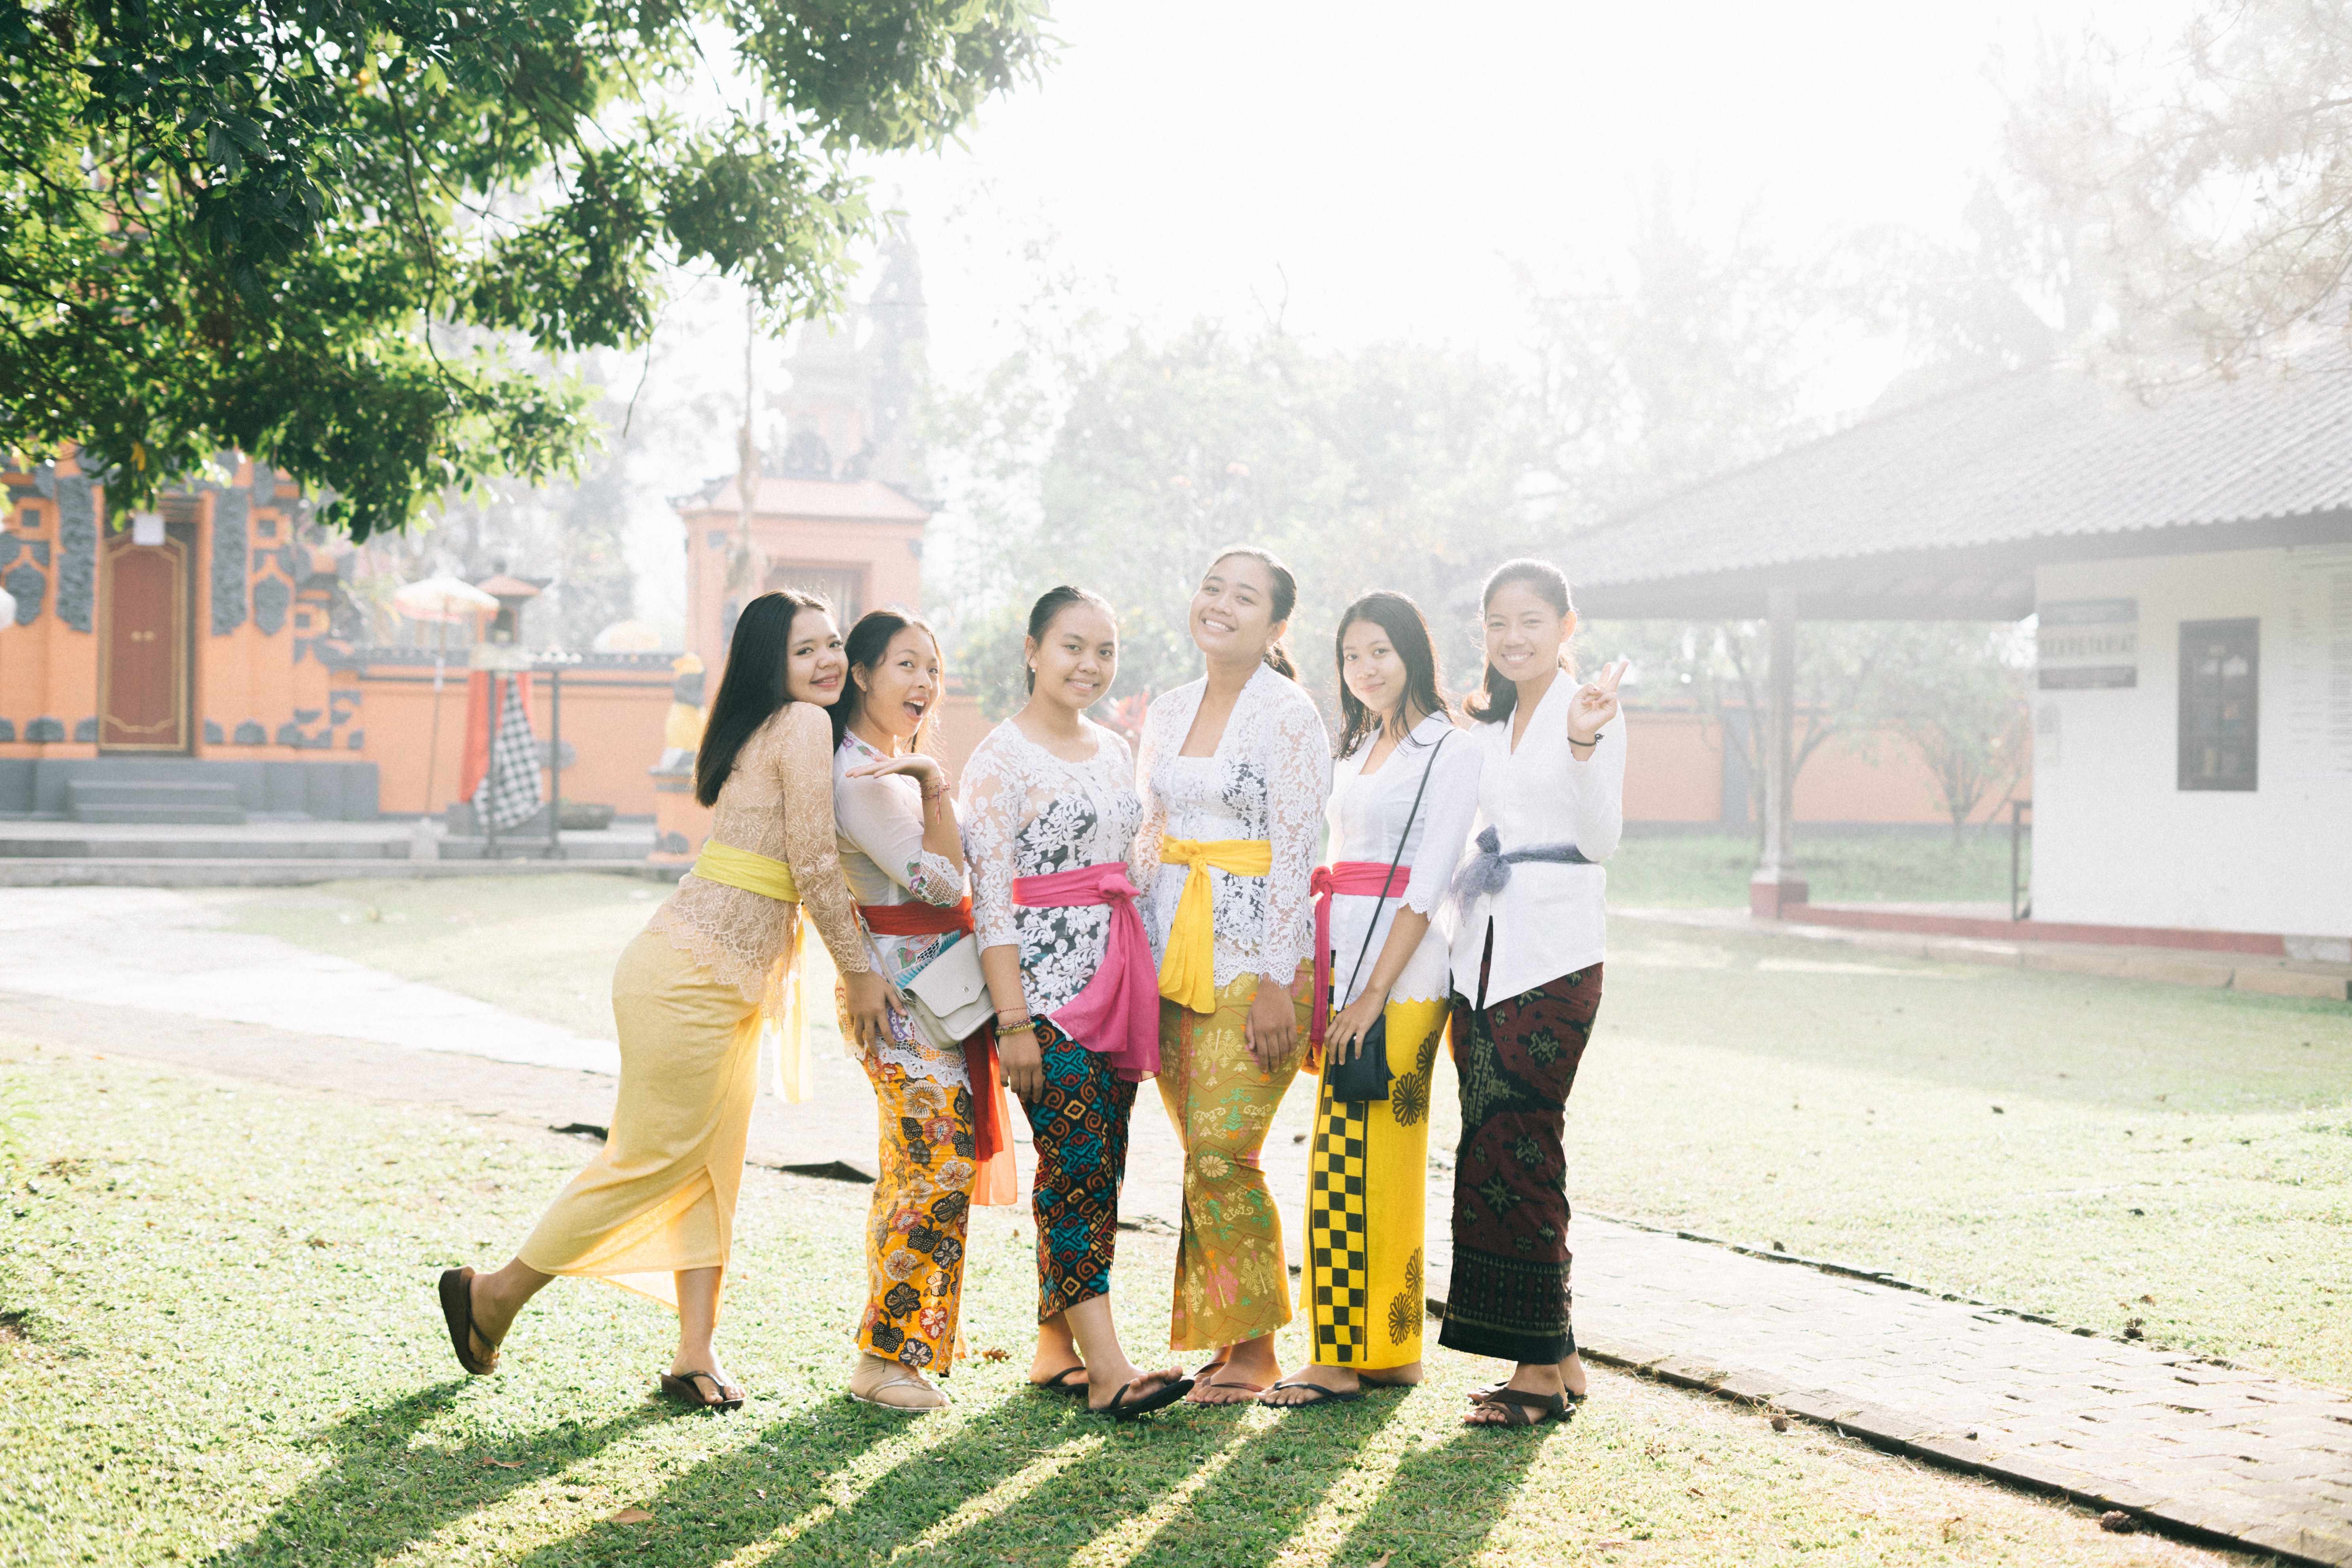
photograph, people, yellow, youth, friendship, fun, summer, event, grass, photography, family, recreation, plant, happy, leisure, ceremony, house, child